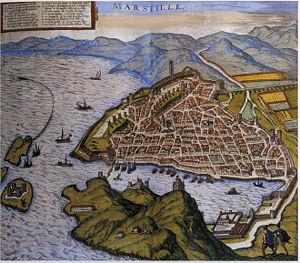
Carte de Marseille, gravure extraite de l'Atlas de Braun et Hogenberg
Le Vieux-Port de Marseille est le plus ancien port de Marseille, ainsi que le centre historique et culturel de la ville depuis sa fondation sur ce site durant l'Antiquité. Le port était le centre économique de Marseille jusqu'au milieu du XIXᵉ siècle, ouvert sur le commerce de la mer Méditerranée puis des colonies françaises. Les activités portuaires de commerce furent ensuite déplacées vers d'autres sites plus au nord : les bassins de l'actuel grand port maritime de Marseille.
Le sac de Marseille a été perpétré par les troupes du roi Alphonse V d'Aragon entre les 20 et 23 novembre 1423.
L'urbanisme de Marseille est le fruit de l'histoire de la ville, de son expansion à partir du XVIIᵉ siècle, des destructions de quartiers au XXᵉ siècle et des opérations de rénovation urbaine telle qu'Euroméditerranée.
Ceci est une présentation chronologique des événements historiques ayant trait à la ville de Marseille, en France. À lire en lien avec l'article Histoire de Marseille
L’arsenal des galères est un ancien arsenal militaire situé à Marseille, en France. Il fut construit par Colbert dans la deuxième moitié du XVIIᵉ siècle pour accueillir et armer les galères du roi Louis XIV, mais ne fut pleinement opérationnel que moins de cent ans, les galères perdant rapidement leur rôle dans les marines de guerres au profit des vaisseaux.